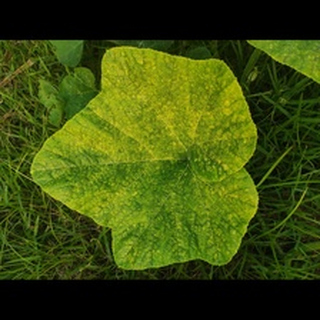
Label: pumpkin_bacterial_leaf_spot